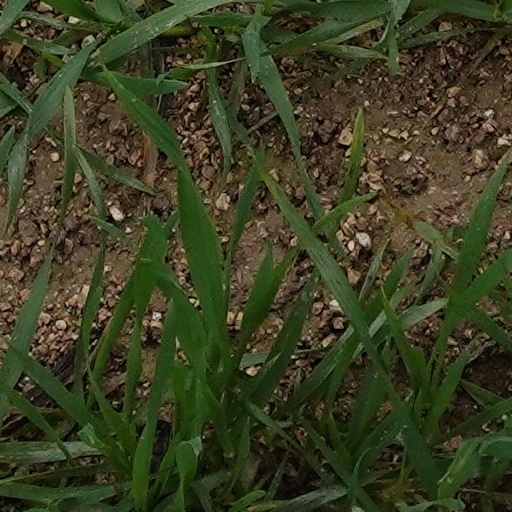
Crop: wheat